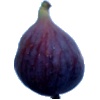
Label: Fig 1